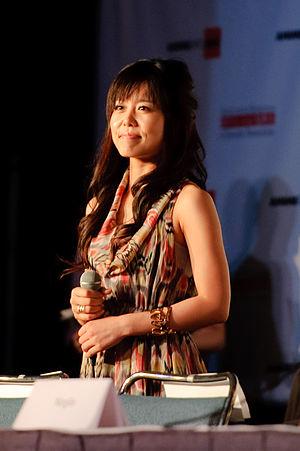
Miyuki Sawashiro, née le 2 juin 1985 à Préfecture de Nagano, est une chanteuse et seiyū japonaise. Elle est entre autres la voix de Cammy dans le jeu vidéo Street Fighter IV, celle de Kurapika dans Hunter X Hunter et la nouvelle voix de Fujiko Mine dans Lupin III à la suite de Eiko Masuyama.